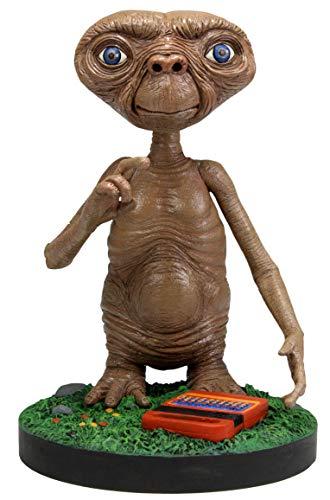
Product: NECA - E.T. The Extra-Terrestrial - Head Knocker - E.T.
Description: The Extra-Terrestrial.
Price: $24.99
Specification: ProductDimensions:4x4x7inches|ItemWeight:1pounds|ShippingWeight:1pounds(Viewshippingratesandpolicies)|ASIN:B007AMGCK8|Itemmodelnumber:55060.0|Manufacturerrecommendedage:14yearsandup